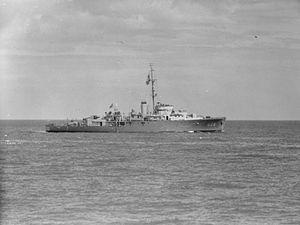
Le HMS Leith est un sloop-of-war de la classe Grimsby de la Royal Navy.